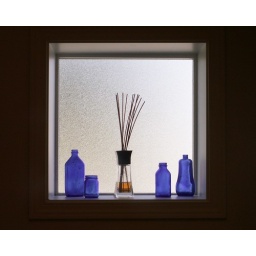
A bathroom window in Wilbur, Washington.